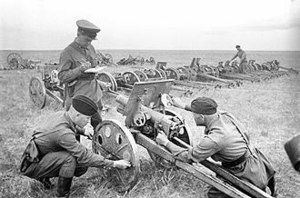
Slaget ved Khalkhin Gol / Efterspil
Erobrede japanske kanoner
Slaget ved Khalkhyn Gol var det afgørende slag i den uerklærede Sovjetisk-japanske grænsekonflikt som blev udkæmpet mellem Sovjetunionen, Mongoliet og Japan i 1939. Slaget blev opkaldt efter floden Khalkhyn Gol, som flyder gennem slagmarken. I Japan blev slaget kendt som Nomonhan episoden efter en nærliggende landsby på grænsen mellem Mongoliet og Manchukuo. Slaget endte med et totalt nederlag for den japanske 6. armé.